Zoetrope

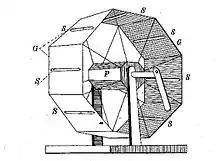
Czermak's 1855 Stereophoroskop

During the next three decades the phénakisticope remained the more common animation device, while relatively few experimental variations followed the idea of Horner's dædaleum or Stampfer's stroboscopic cylinder. Most of the zoetrope-like devices created between 1833 and 1865 were intended for viewing photographic sequences, often with a stereoscopic effect. These included Johann Nepomuk Czermak's Stereophoroskop, about which he published an article in 1855.